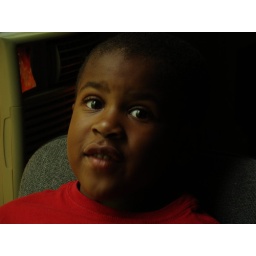
my son sitting in the office